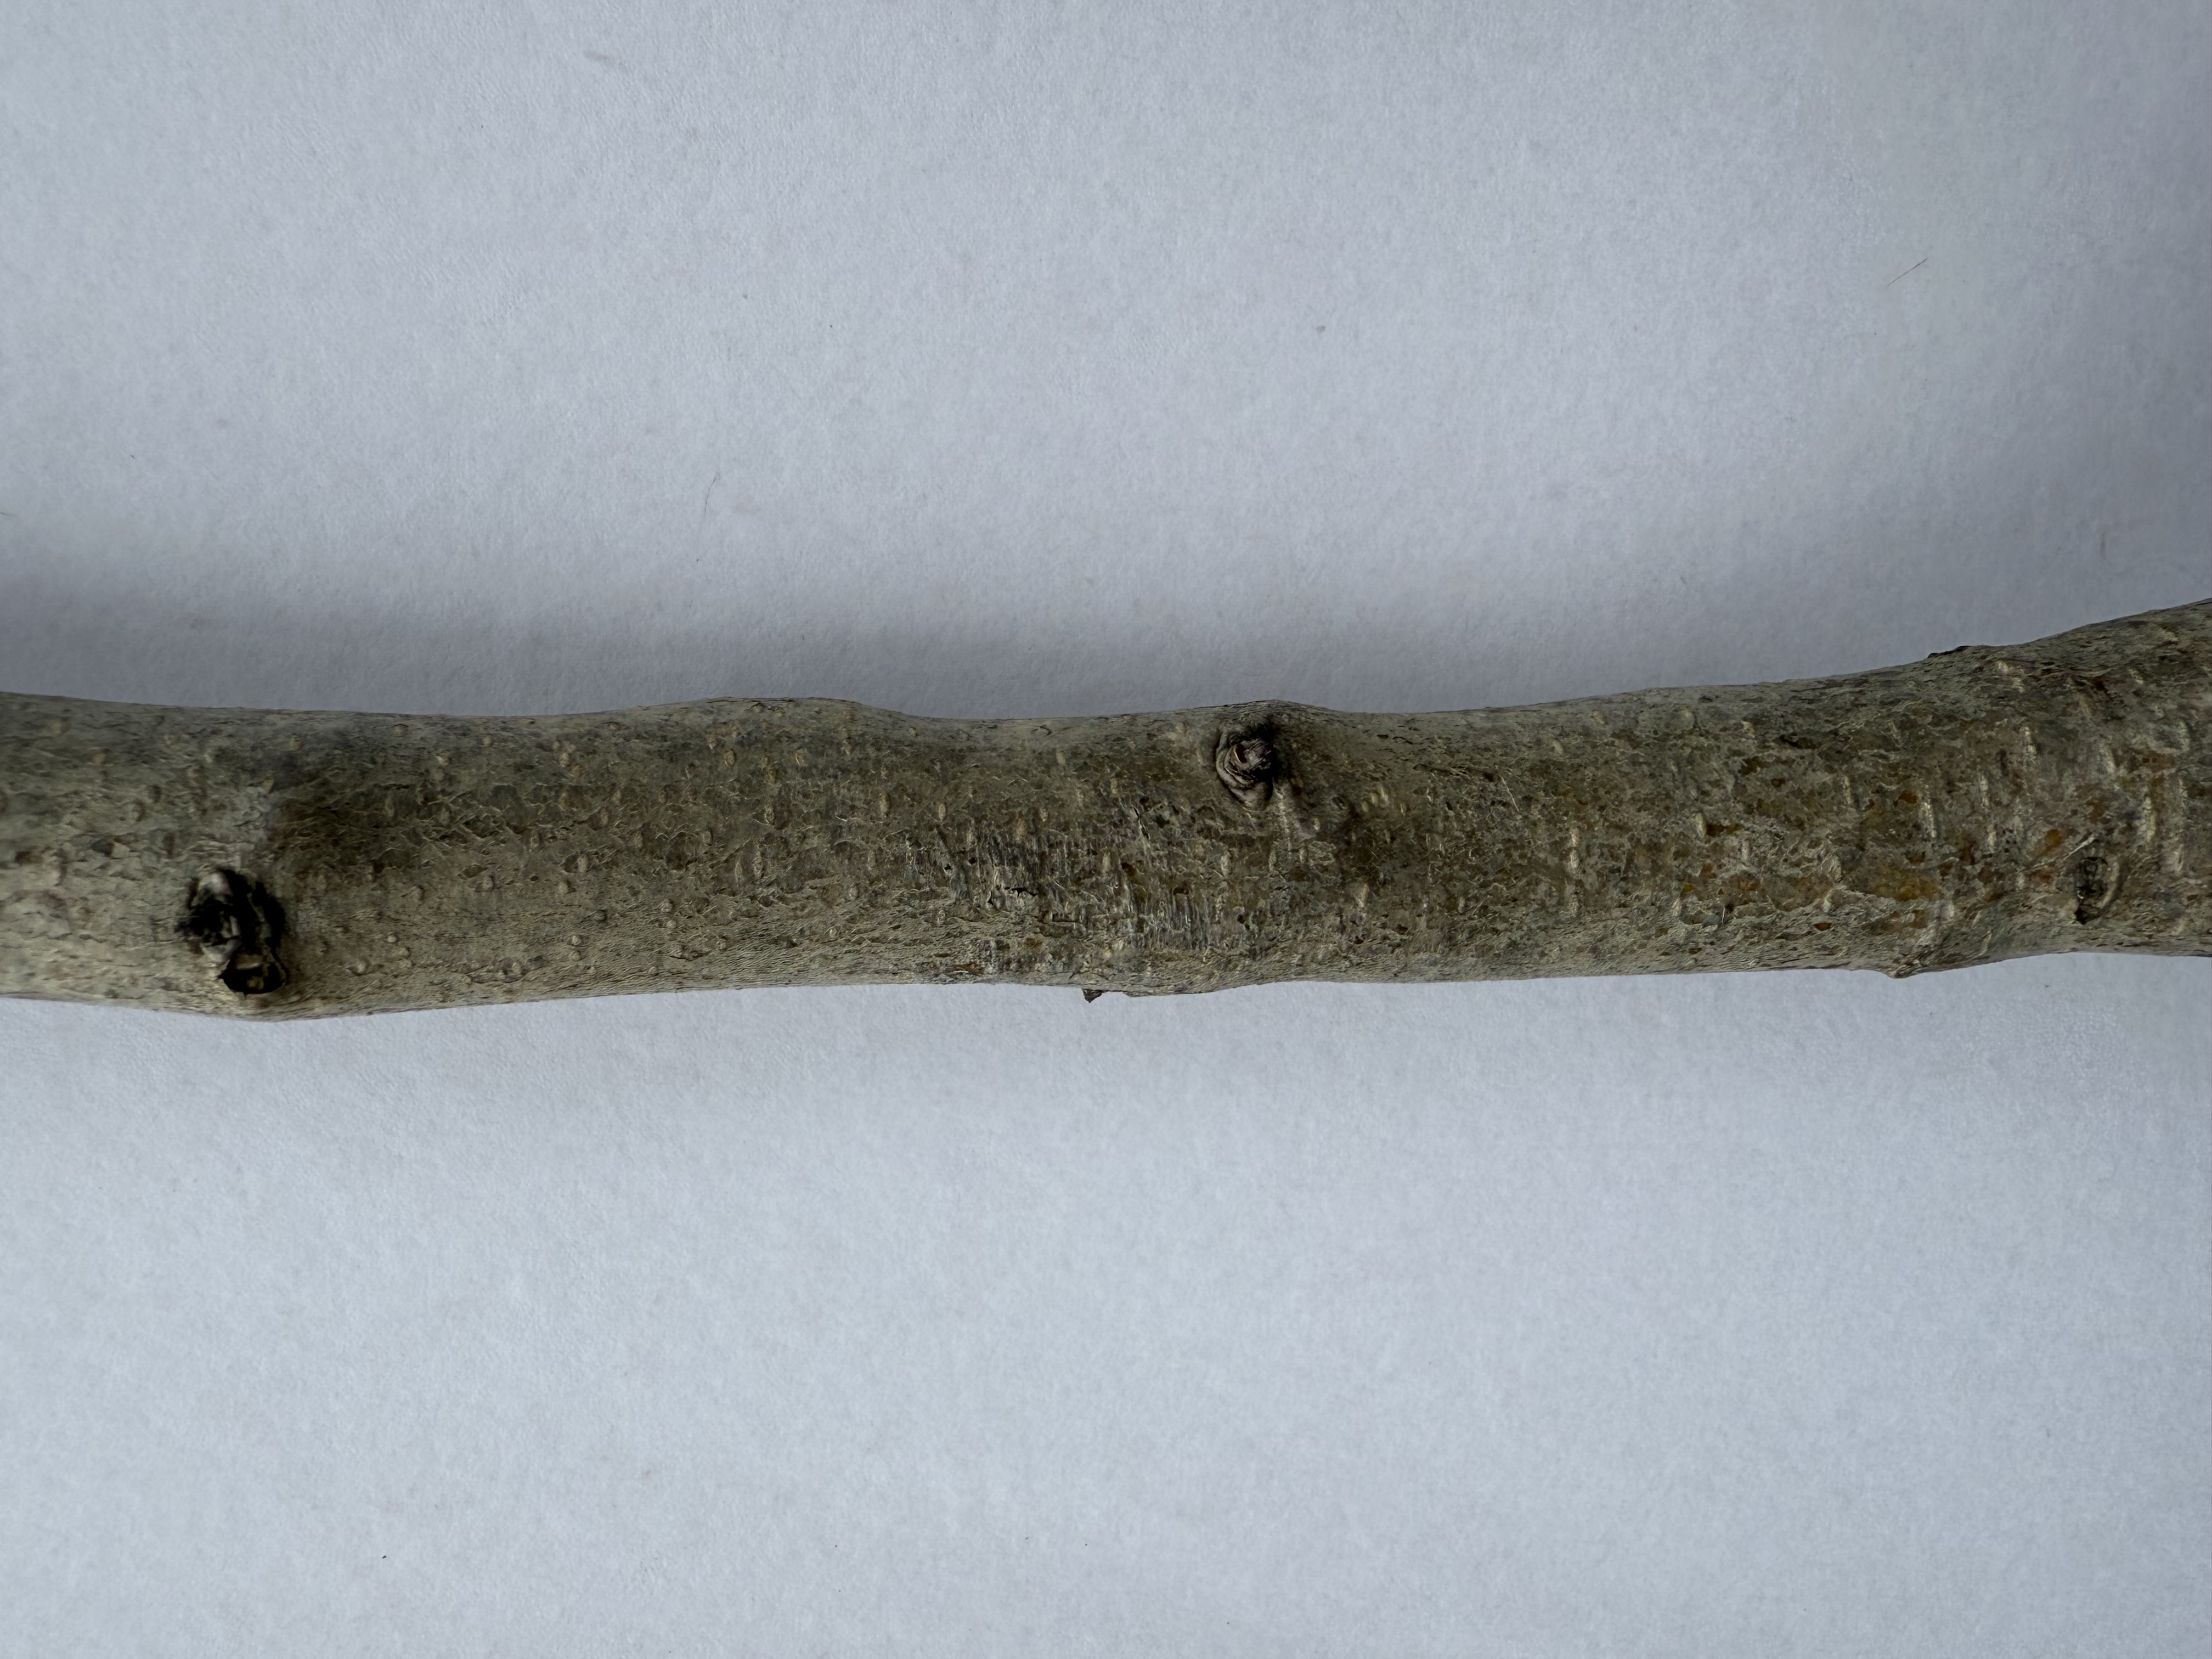
Variety: Medlar